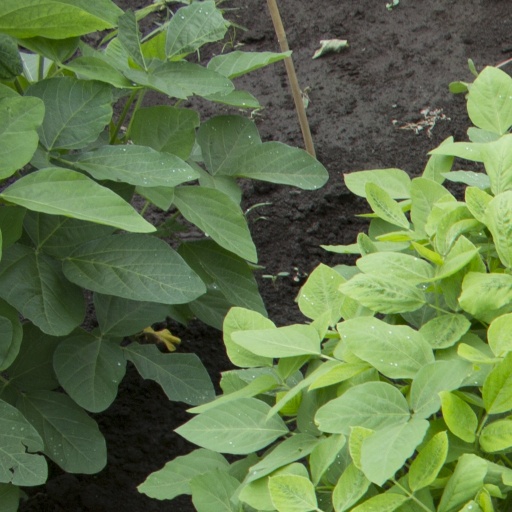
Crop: soybean